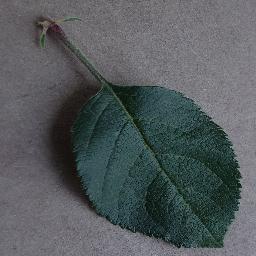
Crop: apple
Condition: healthy